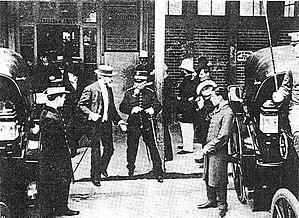
On connaît sous le nom de Semaine tragique les évènements qui se sont déroulés à Barcelone et dans d'autres villes de la province entre le 26 juillet et le 2 août 1909.